Remember My Name (film)

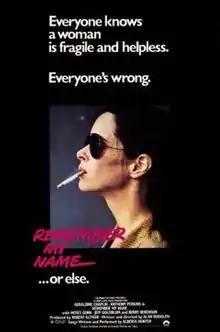
Theatrical release poster

Remember My Name is a 1978 American black comedy-drama thriller written and directed by Alan Rudolph. It stars Geraldine Chaplin, Anthony Perkins, Moses Gunn, Jeff Goldblum, and Berry Berenson.